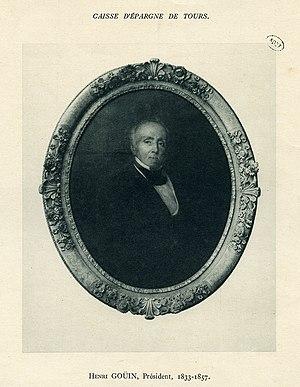
Henry Goüin (1782-1861), président de la Caisse d'épargne de Tours de 1833 à 1857.
La famille Goüin est une dynastie française de banquiers et d'industriels.
Henry Goüin, né le 5 octobre 1782 à Tours où il meurt le 11 janvier 1861, est un banquier, archéologue et collectionneur français.
La Société archéologique de Touraine, fondée en 1840 et reconnue d'utilité publique en 1872, accueille tous ceux, amateurs ou curieux, étudiants ou professionnels, qui s’intéressent, œuvrent ou veulent œuvrer à l’étude, la défense et l'illustration du passé de la Touraine et de son patrimoine.